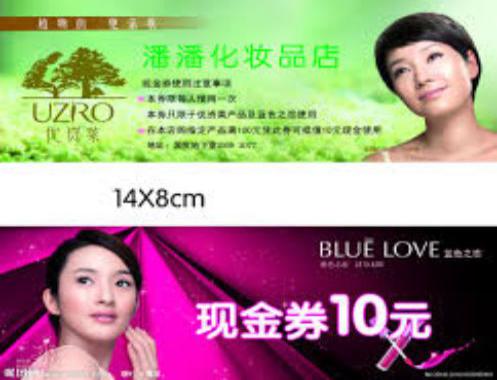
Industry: Necessities